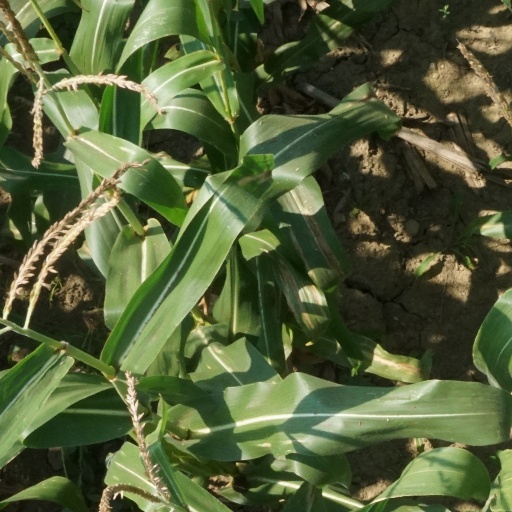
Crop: maize; corn